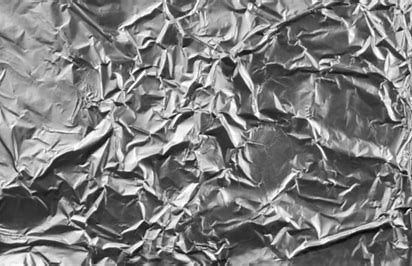
Label: metal